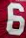
Number: 6